Indian Valley Railroad

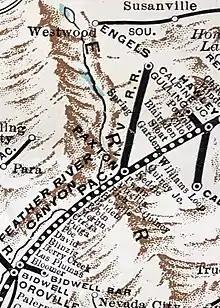
Route in 1931

The Indian Valley (IV) Railroad was a shortline railroad that was constructed from the Engels Copper Mine to a connection with the Western Pacific Railroad at Paxton, in Plumas County, northeastern California.